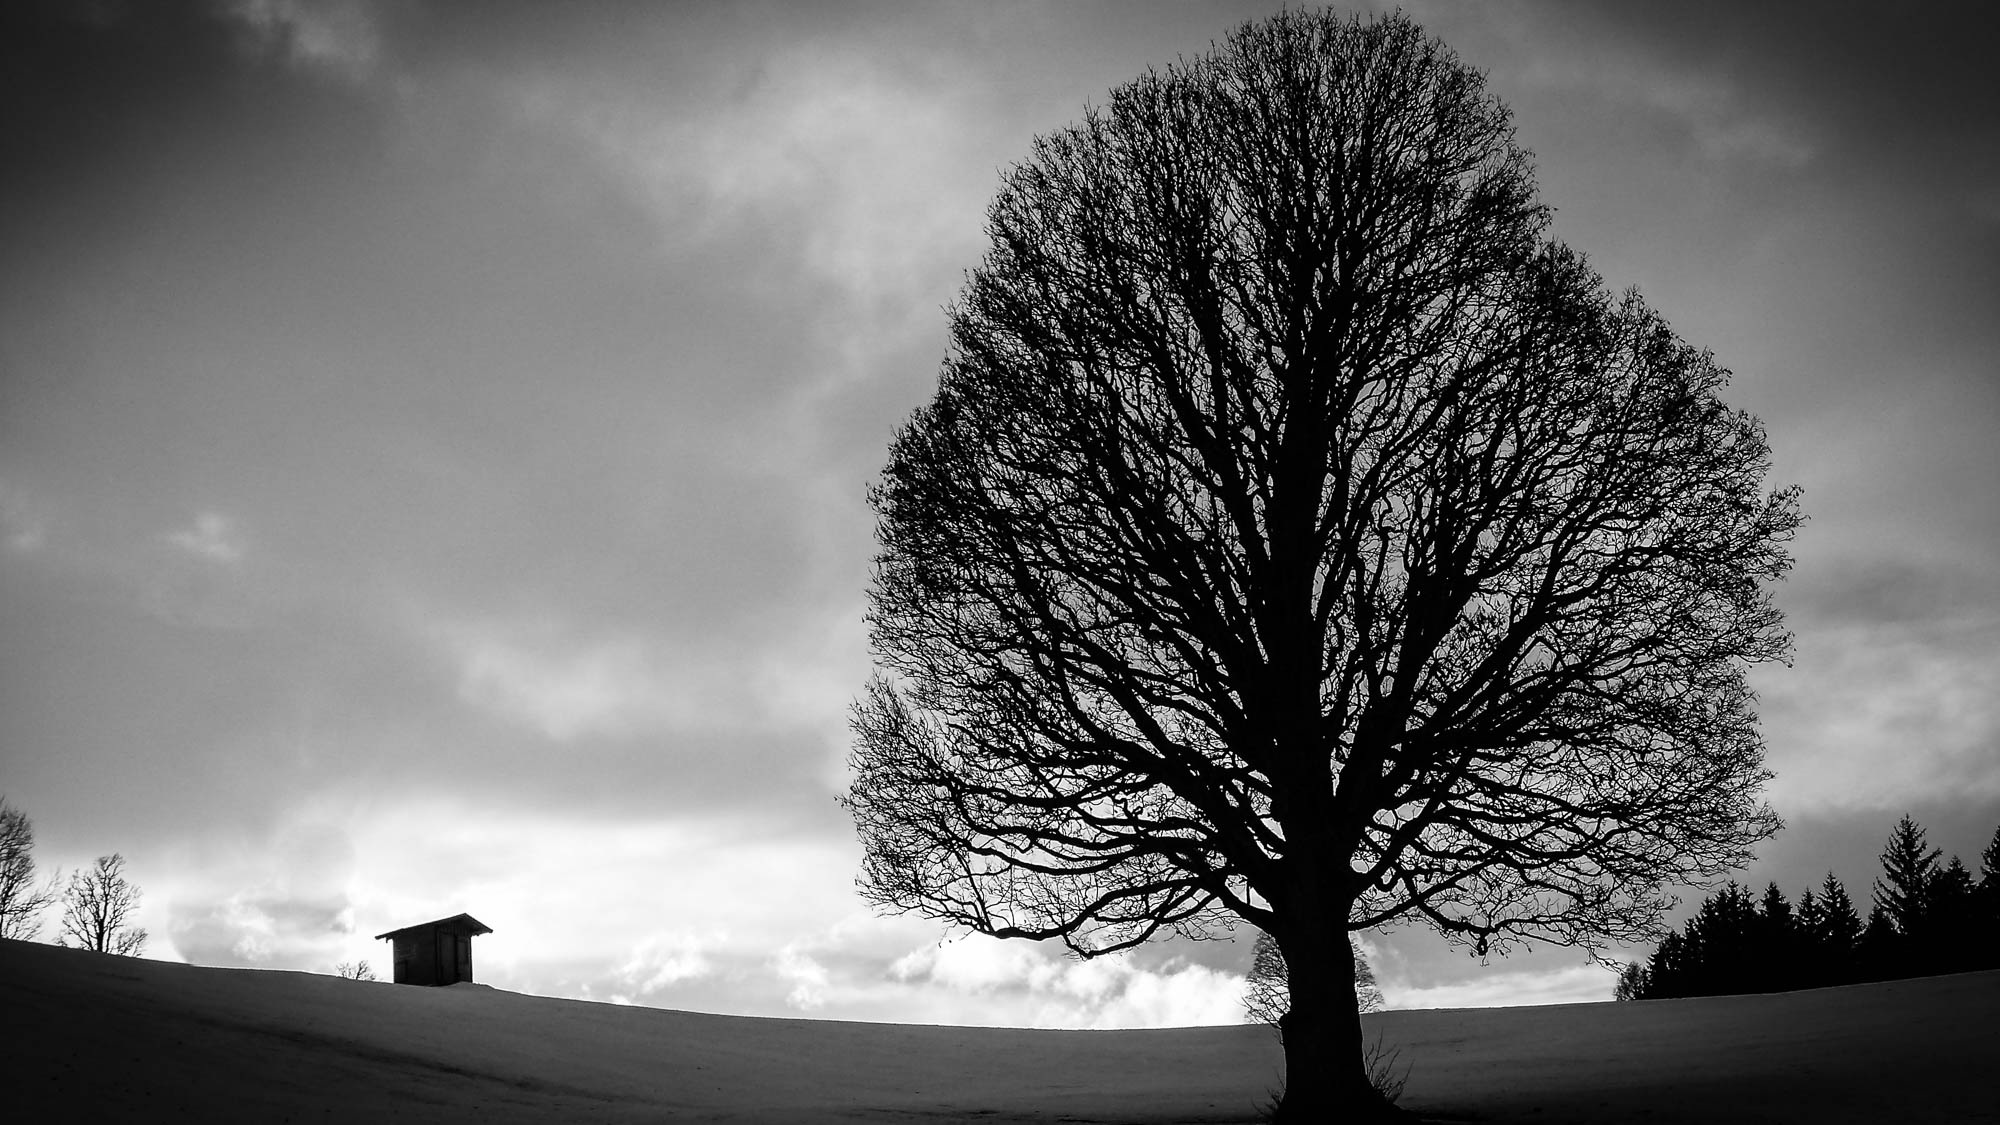
tree, nature, snow, winter, light, cloud, black and white, plant, sky, sun, white, night, photography, sunlight, morning, atmosphere, dusk, weather, darkness, black, monochrome, season, clouds, shape, back light, meteorological phenomenon, monochrome photography, atmospheric phenomenon, woody plant